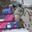
Label: horse